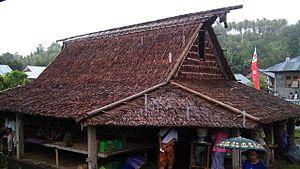
Jailolo est un kecamatan district du kabupaten de Halmahera occidental dans la province indonésienne des Moluques du Nord. Il est situé sur la côte occidentale de Halmahera. C'est un port qui dessert les villages côtiers du nord-ouest de l'île.